Otokar Feistmantel

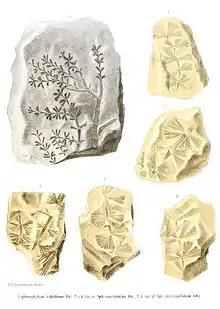
Illustrations of "Sphenophyllum" by Feistmantel

Apart from his official work in India, Feistmantel wrote letters on life in India to newspapers in Prague. In his 1884 book titled "Osm let ve Východní Indií" (Eight years in East India) based on his eight years of life in India, he described the nature of his work and the land and people that he encountered in his travels. Expeditions were supported by servants and there were three tents, one for him, one for the servants, and one for the kitchen. Their luggage was carried on elephants and he himself often rode on one (of three). Feistmantel was particularly fascinated by the tribal Gonds and Santals. He admired that they were open, direct and honest. He noted that the non-tribal village people were, in contrast, often unsupportive of the travelling geologists. They apparently did not provide food as ordered by government letters to the travelling teams and sometimes force in the form of whipping had to be used against villagers. Life in Calcutta during that period, he noted, was pleasant and safe, with servants attending to most work and leaving him free to pursue his interests. He also appreciated the joys of outdoor life and the freedom with which he could shoot when on expeditions, something reserved for royalty back in Europe. He observed that the European leisure life in Calcutta revolved around the beach, which served as a center that he compared with the Prater in Vienna. He noted that the beach was packed in the evenings with Europeans arriving in carriages, wearing fine clothes and women riding horses.